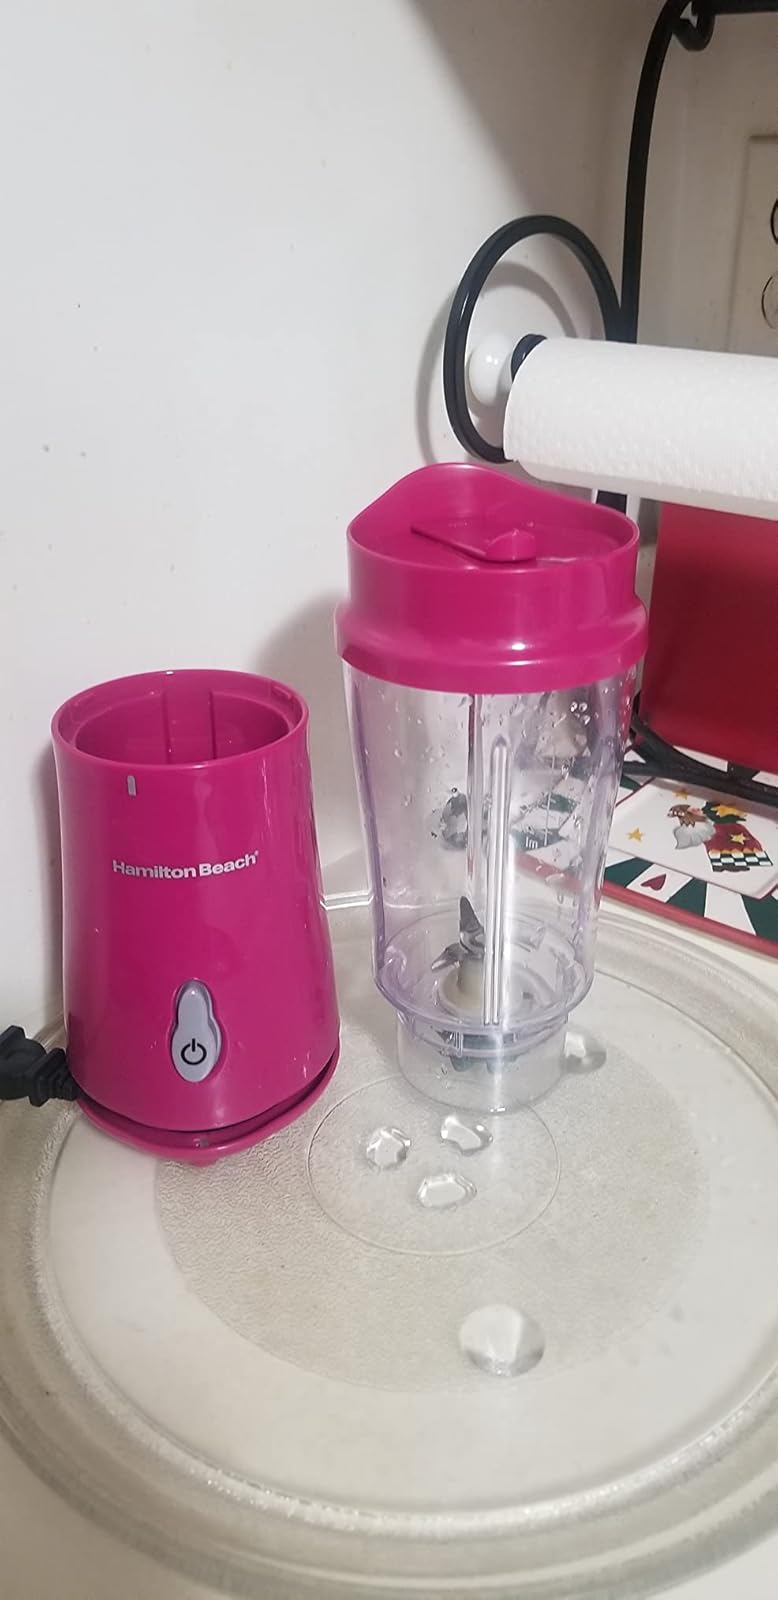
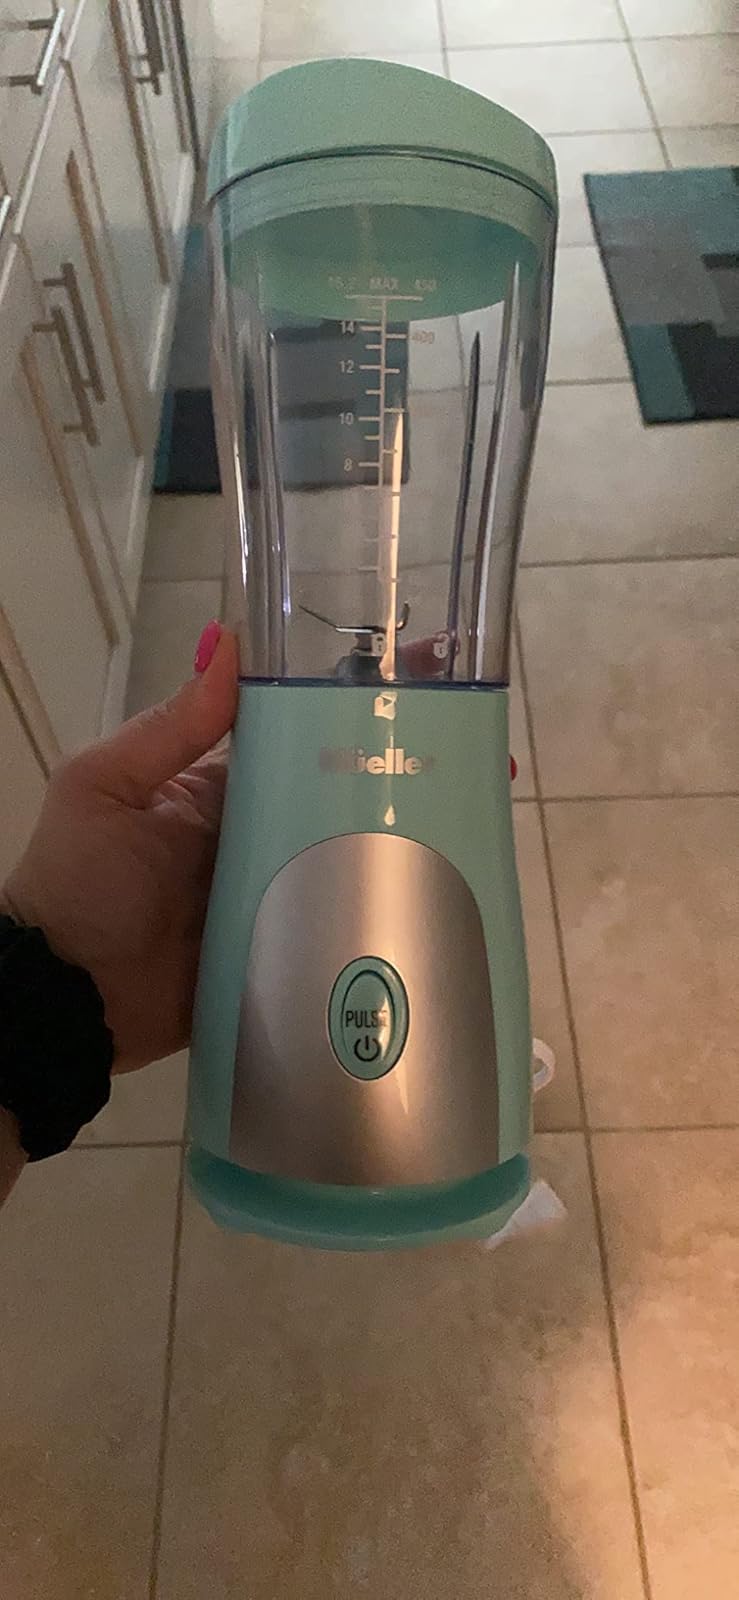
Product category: items_blender
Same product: no